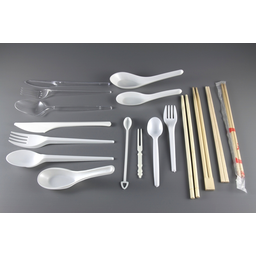
Label: plastic